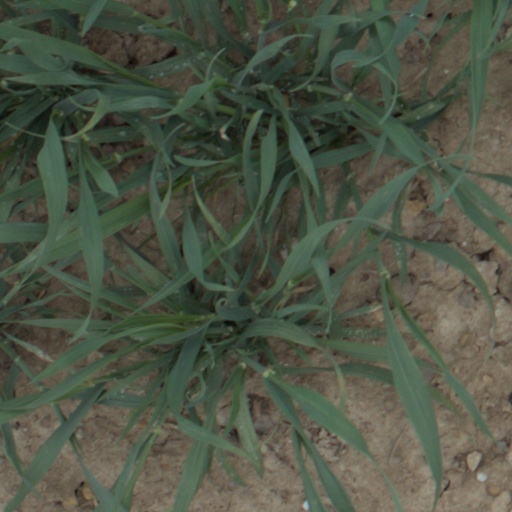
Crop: wheat